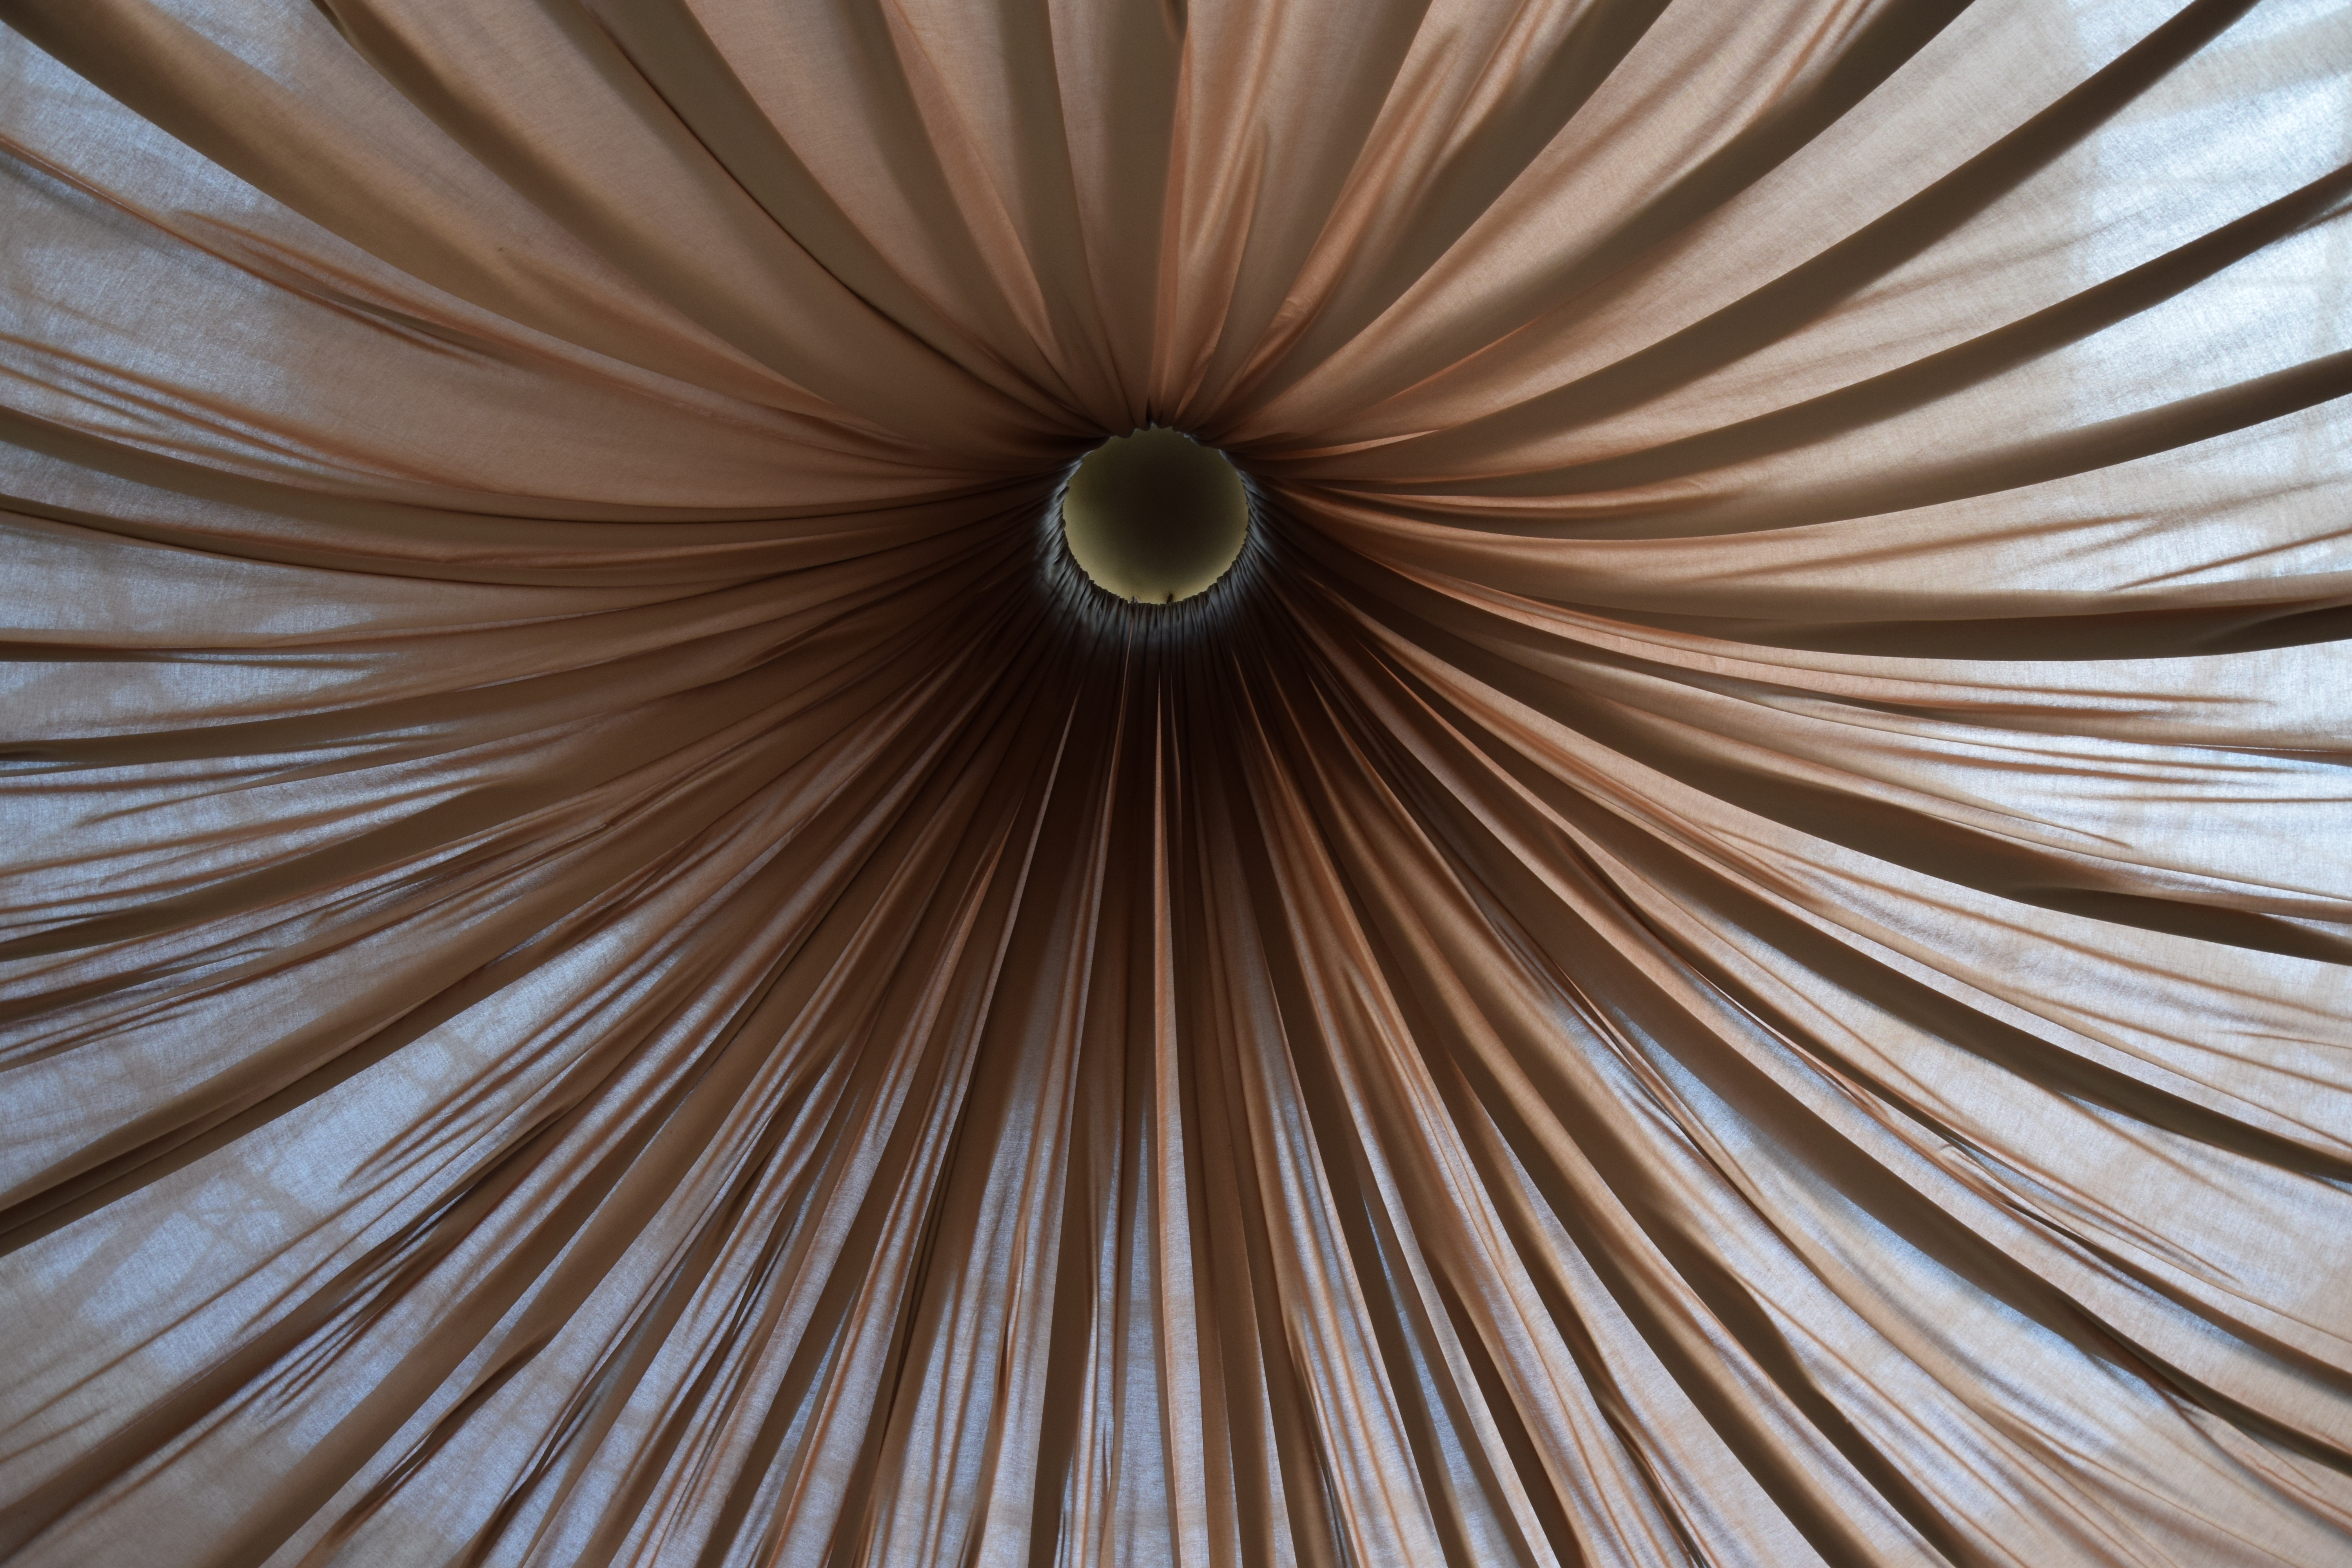
wing, light, wood, sunlight, ceiling, decoration, line, curtain, room, lighting, tent, circle, close up, hotel, resort, eye, symmetry, organ, shape, macro photography, fractal art